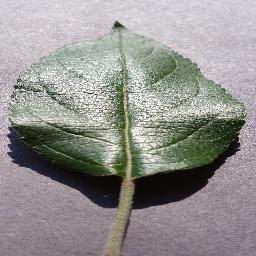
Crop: apple
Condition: healthy